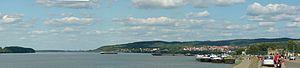
Višnjica est un quartier de Belgrade, la capitale de la Serbie. Il est situé dans la municipalité de Palilula. En 2002, il comptait 3 611 habitants.